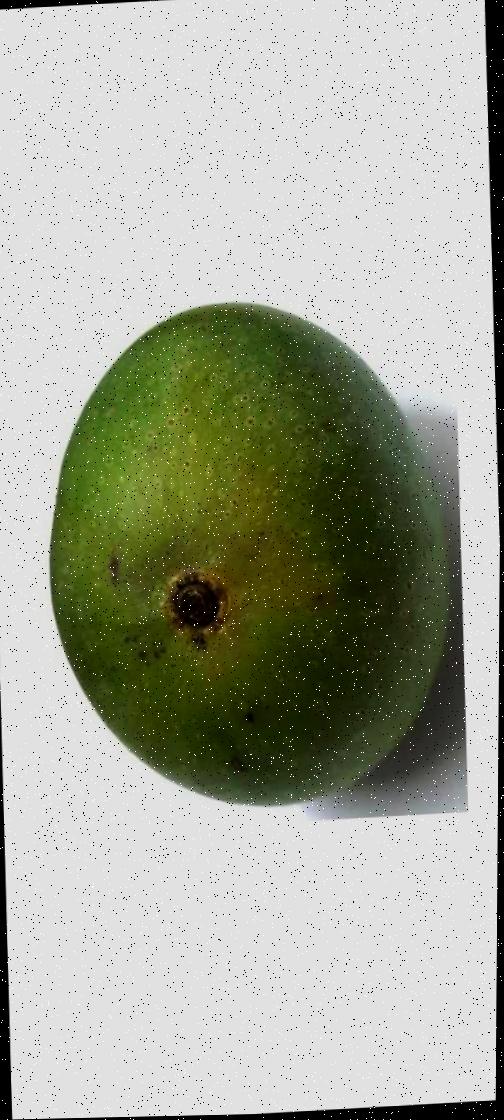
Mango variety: Ashshina Zhinuk